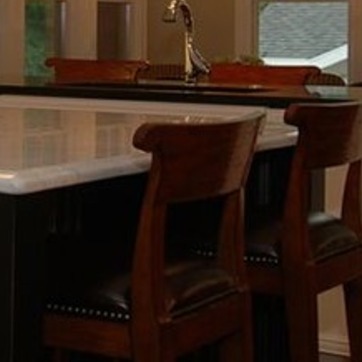
Material: wood